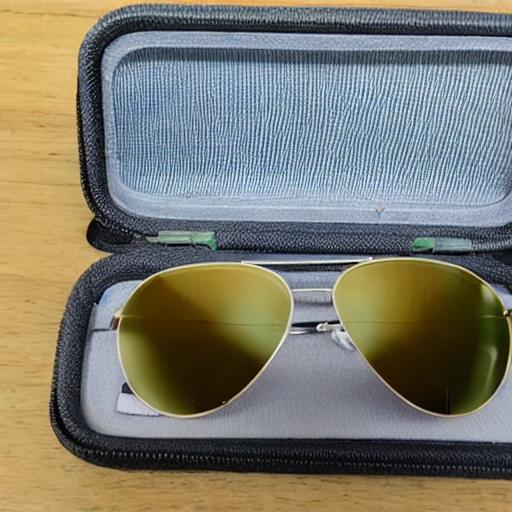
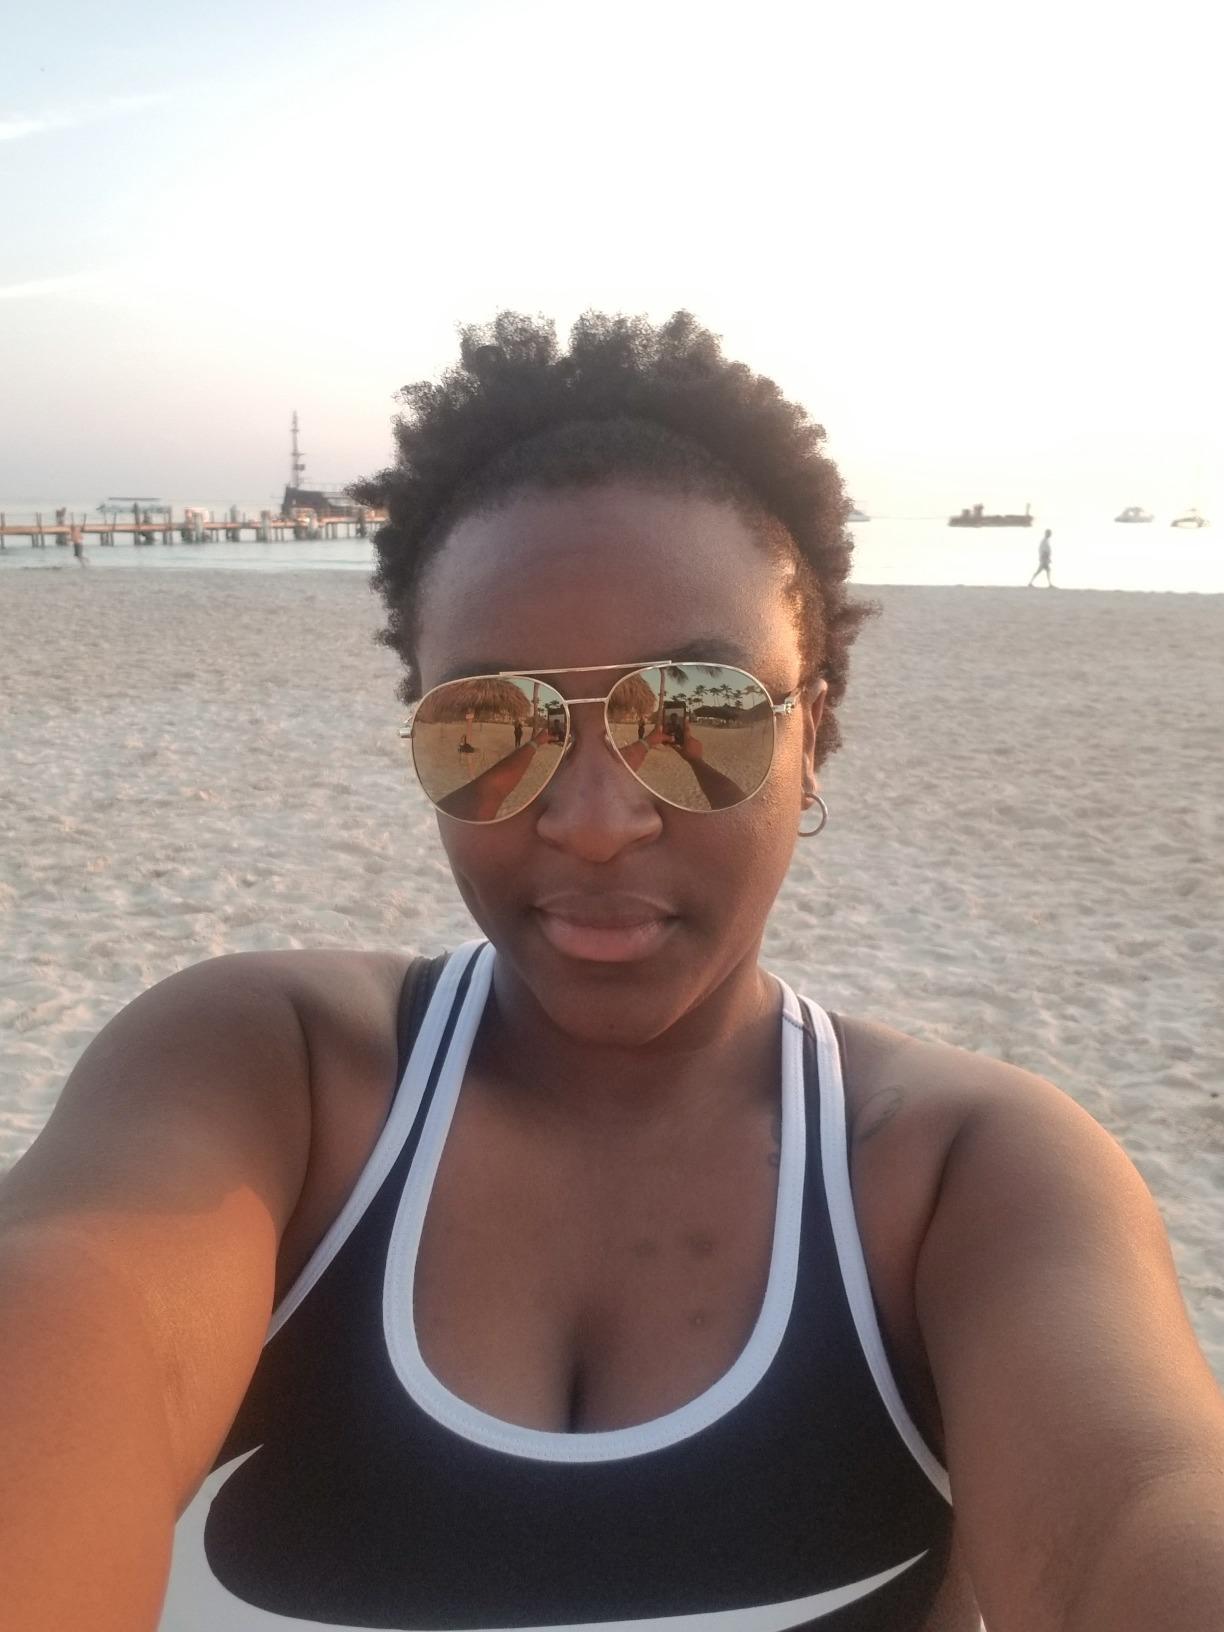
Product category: accessories_sunglasses
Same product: no